Adams Park

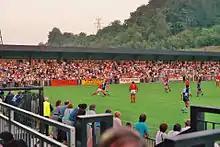
Opening match on 9 August 1990, against Nottingham Forest

Wycombe Wanderers had sought to leave their home ground at Loakes Park since the 1960s as the site had been earmarked for the site of development of the adjacent Wycombe Hospital. The club were able to sell the land to the health authority, which almost solely funded the construction of Adams Park.